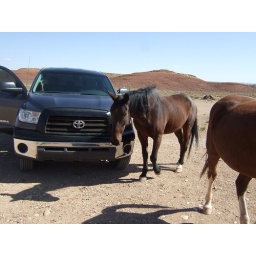
The horses sneaking around our truck